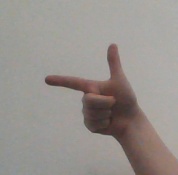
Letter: yaa